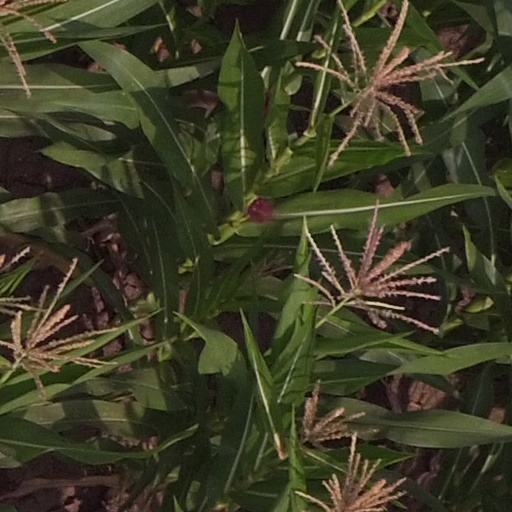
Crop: maize; corn